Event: Nepal Earthquake
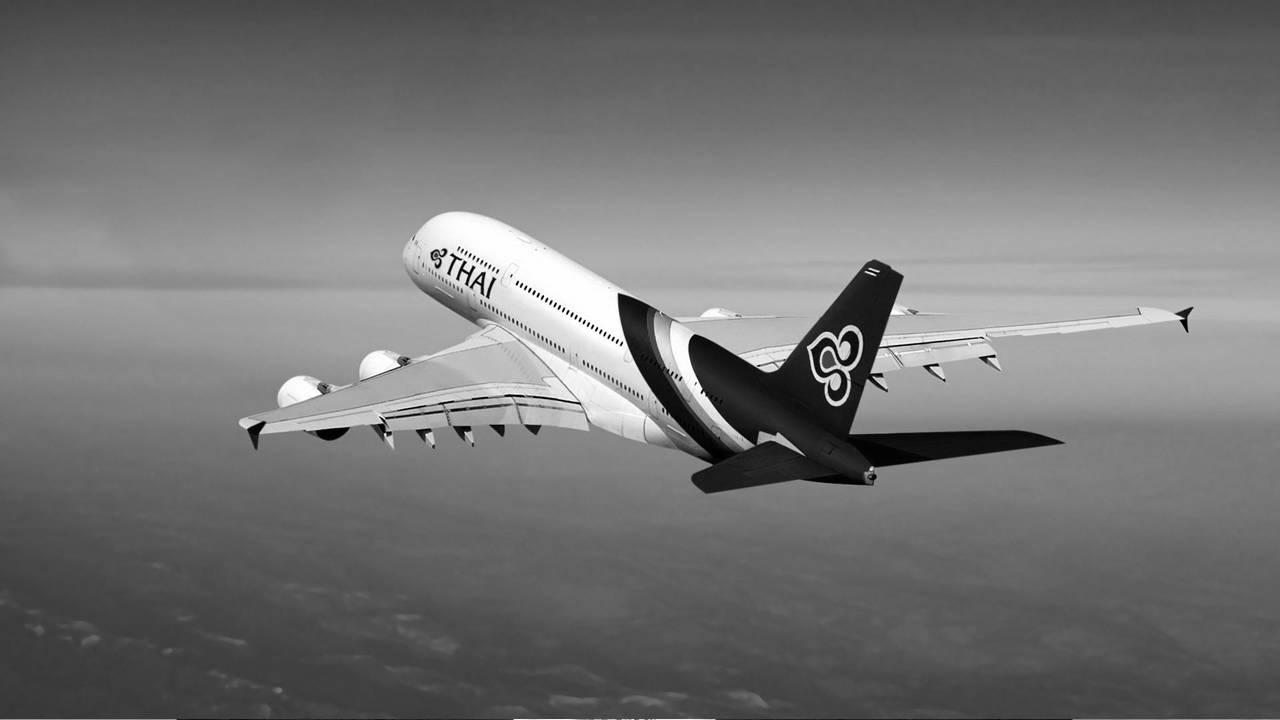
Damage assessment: no_damage